Newhaven Town railway station

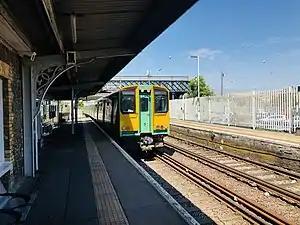
313213 at Newhaven Town with a Southern service bound for

Newhaven Town railway station is the main station serving Newhaven, East Sussex, England, the other being . A third station, , formally closed in October 2020, but had not had a train service since 2006.